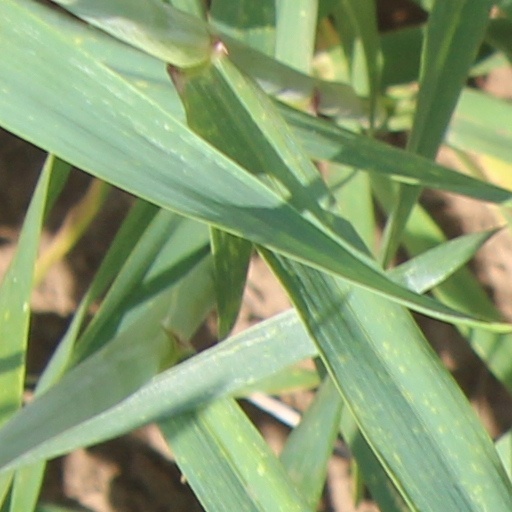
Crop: wheat